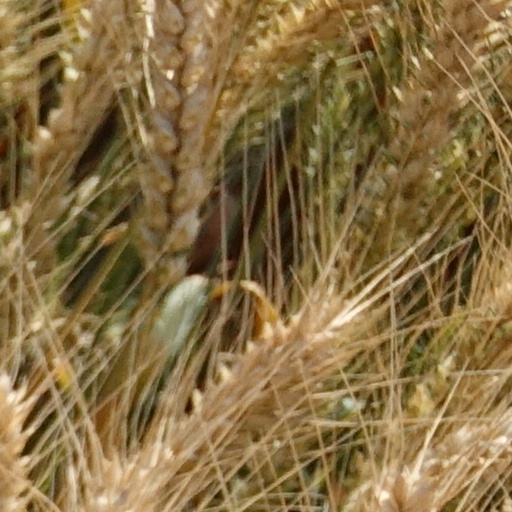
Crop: wheat